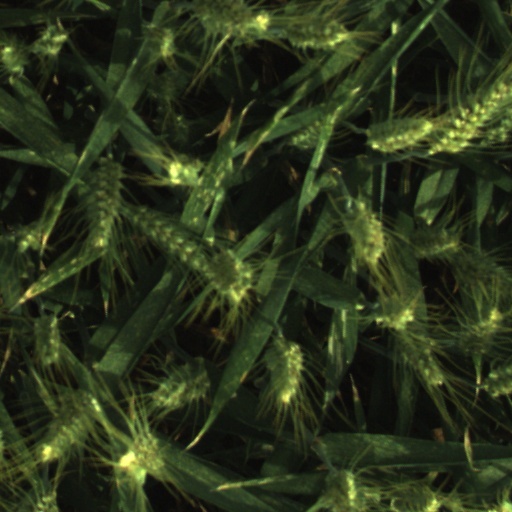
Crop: wheat